Wuhan University

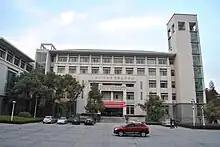

In 1939, during the Second Sino-Japanese War, the Japanese army planted the first batch of cherry trees in Wuhan University (WHU), to relieve the homesickness of their troops. These trees were preserved after the war ended, despite their historical links.